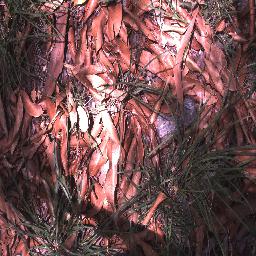
Label: negative